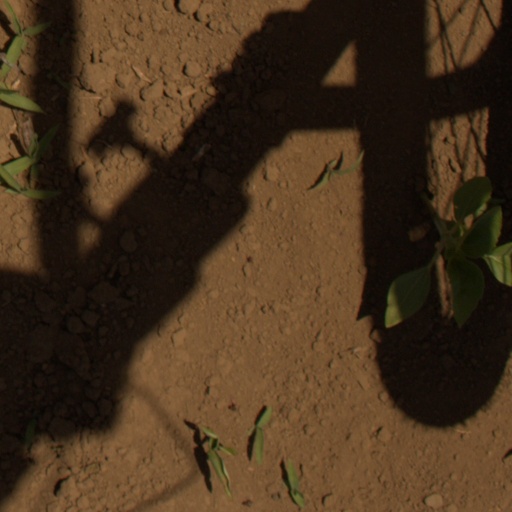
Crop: Jerusalem artichoke